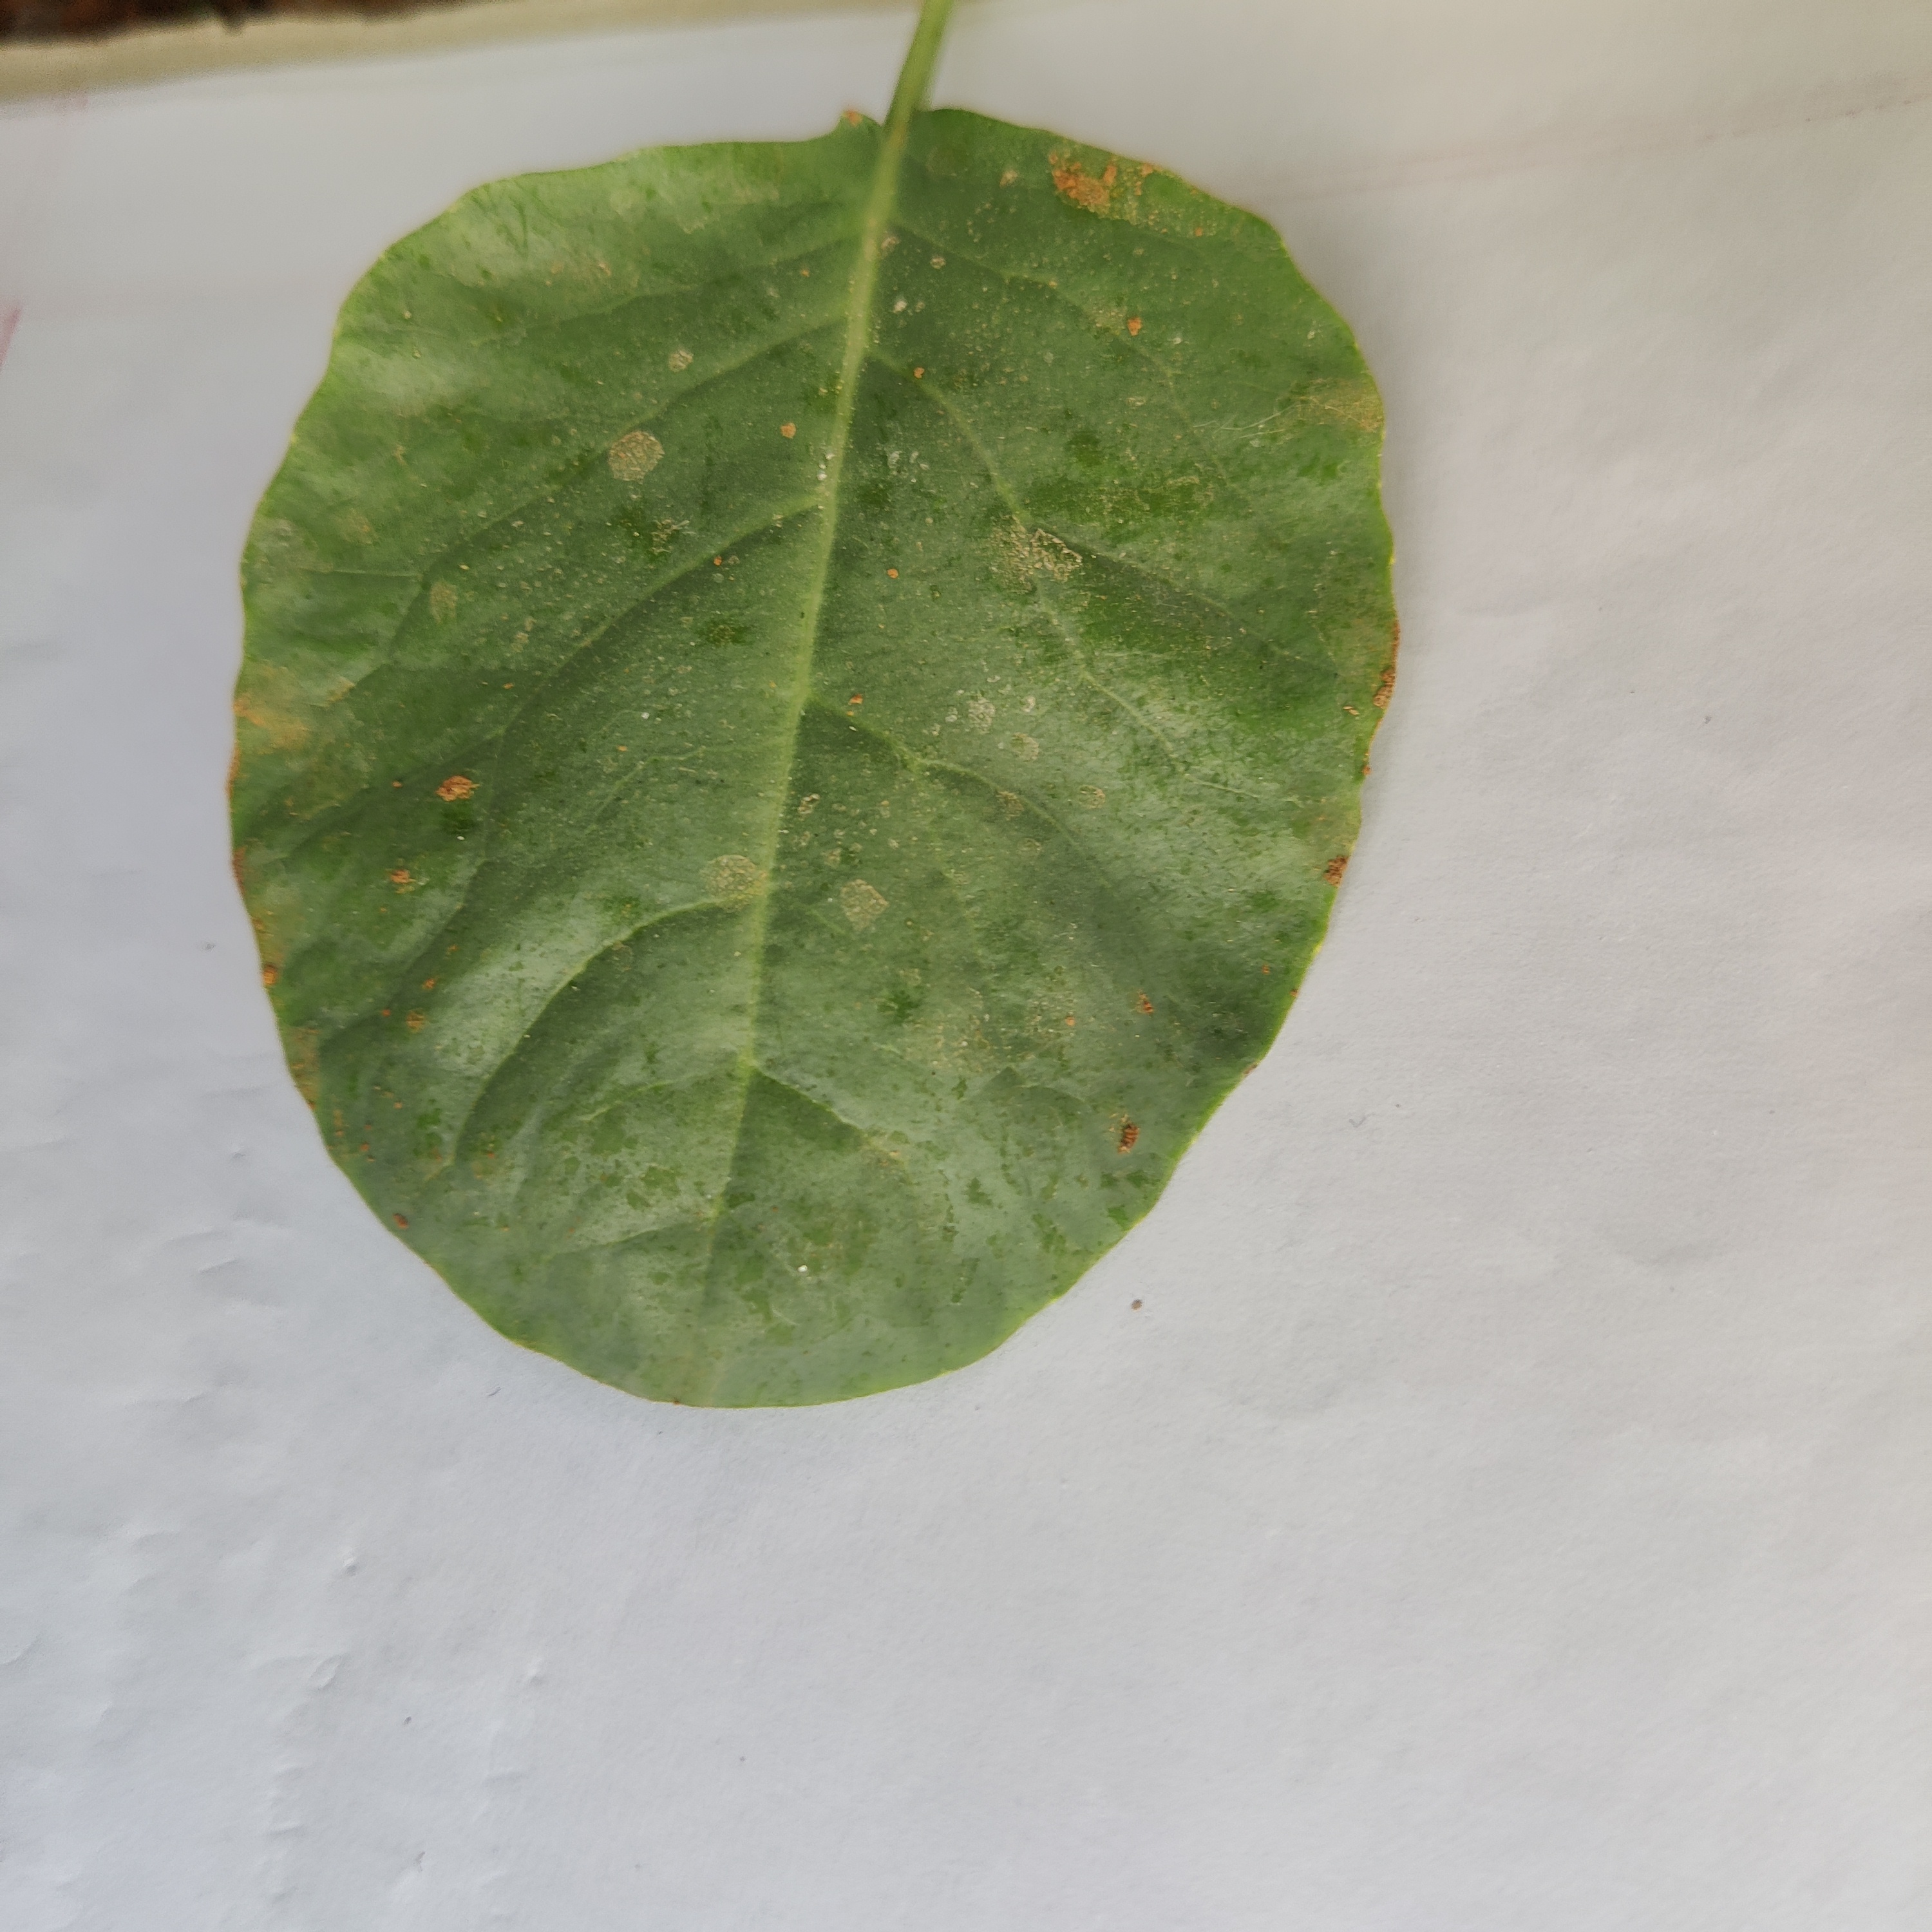
Label: Healthy